Davison's

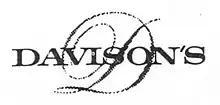
Previous Davison's logo, in use from 1970 until 1985

Davison's first opened its doors in Atlanta in 1891 and had its origins in the Davison & Douglas company. In 1901, the store changed its name to Davison-Paxon-Stokes after the retirement of E. Lee Douglas from the business and the appointment of Frederic John Paxon as treasurer. In early 1927 the company dropped the "Stokes" to become Davison Paxon Co.